History of the Royal Canadian Air Force

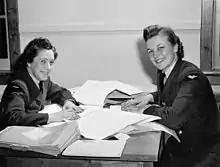
Timekeeping personnel of the RCAF Women's Division (WD), No. 2 Service Flying Training School, RCAF Station Uplands, 1942. The RCAF was the first service branch to actively recruit women.

Home defence was overseen by two commands of the Home War Establishment: Western Air Command and Eastern Air Command. Located on the west and east coasts of Canada, these commands grew to 37 squadrons, and were responsible for protecting Canada's coasts from enemy attack and for protecting allied shipping. Threats included German U-boats along the east coast and in Atlantic shipping lanes and the potential of attack by Japanese forces. After the attack on Pearl Harbor in 1941, more squadrons were deployed to the west. Canadian units were sent to Alaska to assist the Americans in Alaska's defence during the Aleutian Islands Campaign.